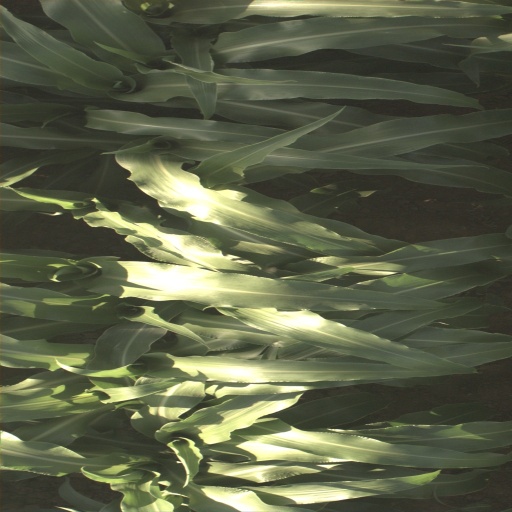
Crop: sorghum